Embassy of Mexico, Paris

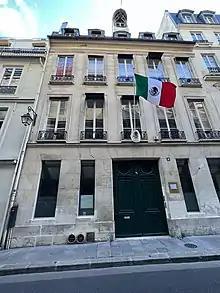
Consulate-General of Mexico in Paris

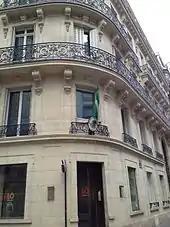
Permanent Mission of Mexico to the OECD in Paris

The embassy exercises a number of functions in its representation to the Government of the France, including political, administrative, economic, public diplomacy, and consular affairs, that are managed by officials from the Secretariat of Foreign Affairs. The difference sections of the embassy are as follow: